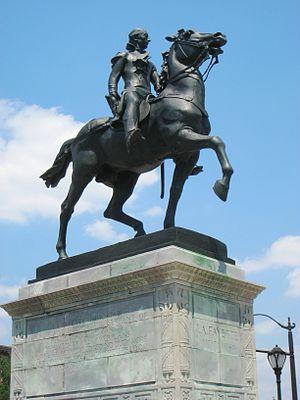
Le Monument Lafayette est une statue équestre en bronze de Gilbert du Motier, marquis de Lafayette, par Andrew O'Connor, Jr..